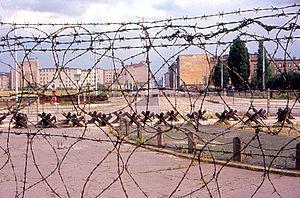
Un no man’s land, est une expression utilisée à la guerre, par exemple entre deux frontières ou deux lignes de front.